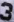
Number: 3